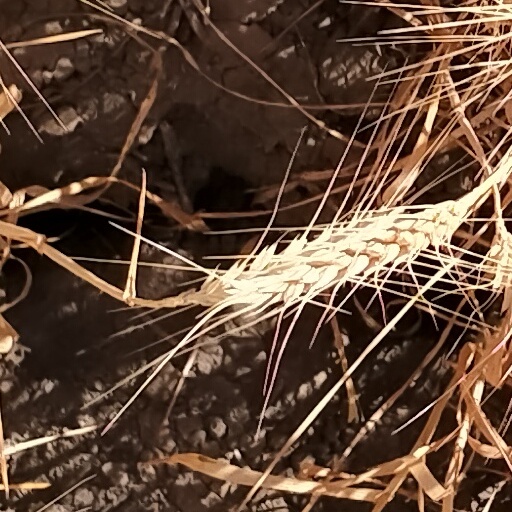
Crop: wheat